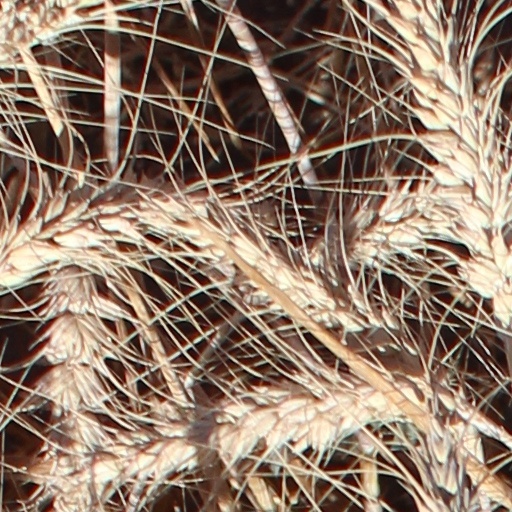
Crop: wheat